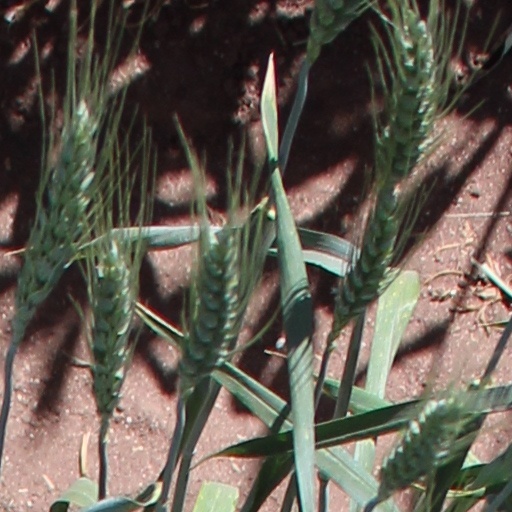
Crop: wheat